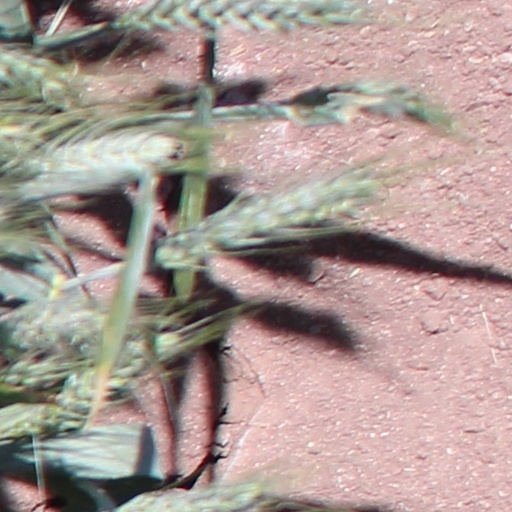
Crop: wheat